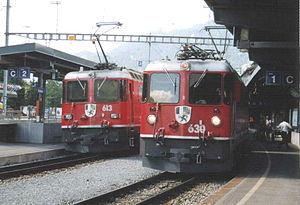
La gare de Klosters-Platz est une gare ferroviaire suisse des lignes RhB à voie métrique de Landquart à Davos-Platz et de Klosters à Lavin. Elle est située à proximité du centre de la ville de Klosters-Serneus, région de Prättigau/Davos dans le canton des Grisons.